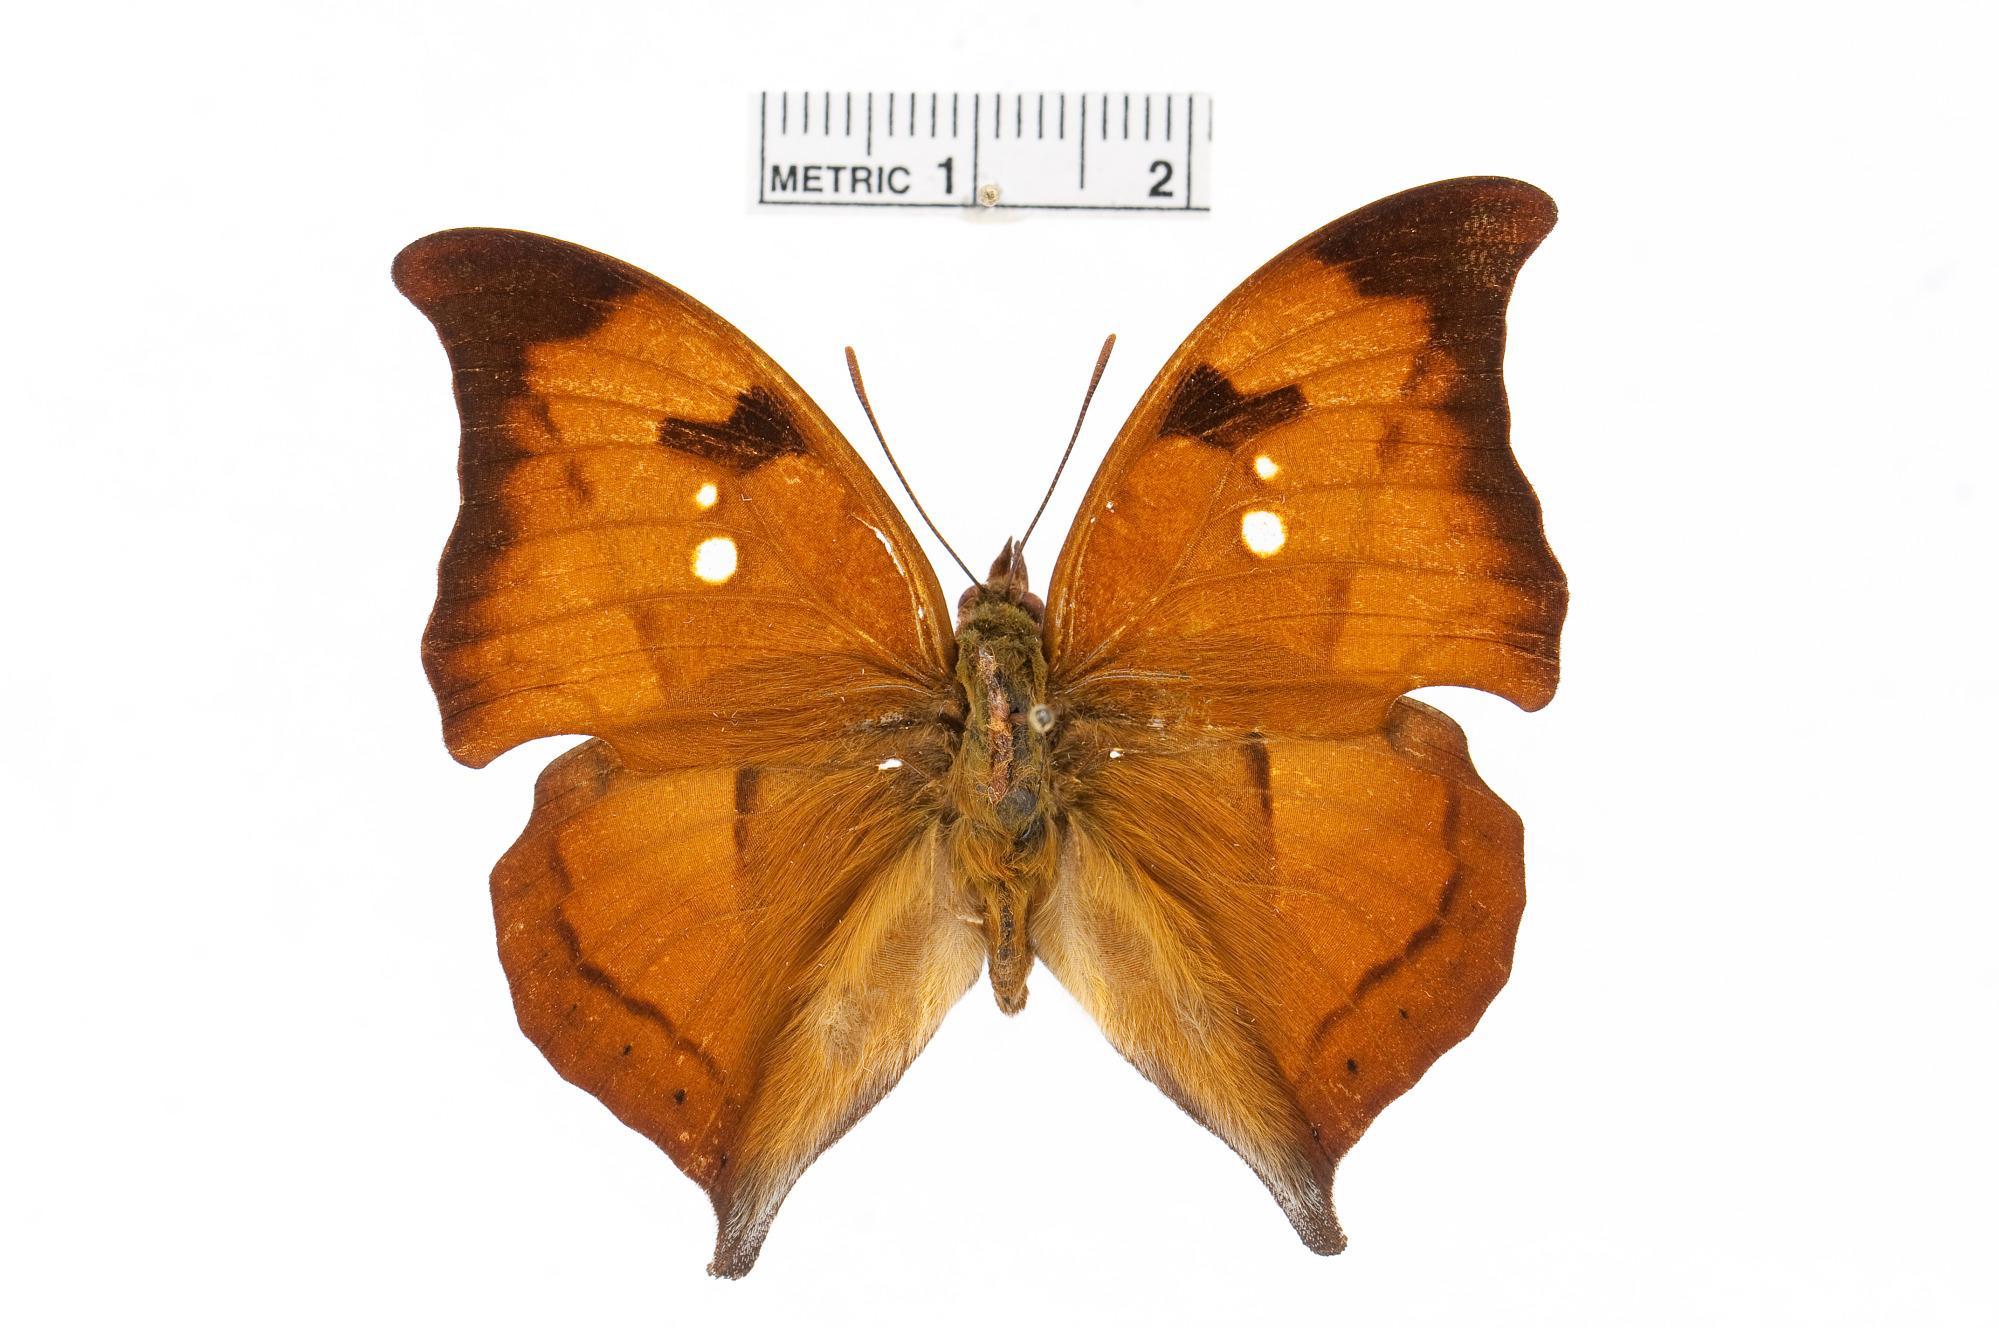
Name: Zaretis pythagoras
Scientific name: Zaretis pythagoras
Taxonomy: Animalia, Arthropoda, Insecta, Lepidoptera, Nymphalidae, Charaxinae